Two-spotted bumble bee

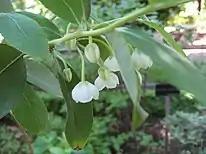
"Zenobia pulverulenta", a plant that "B. bimaculatus" forages on

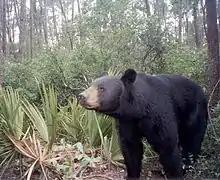
A Florida black bear, which preys on "B. bimaculatus"

Predators of bumble bees include crab spiders, Florida black bears, ambush bugs, robber flies, dragonflies, assassin bugs, and some wasp species. Crab spiders ambush "B. bimaculatus" at flowers, paralyze them, and then eat them. Florida black bears eat "B. bimaculatus" most abundantly in the spring, and continue to eat them to a lesser extent in the summer.